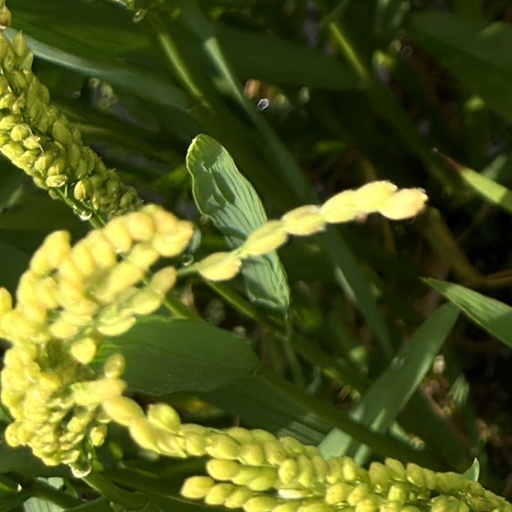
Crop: rice